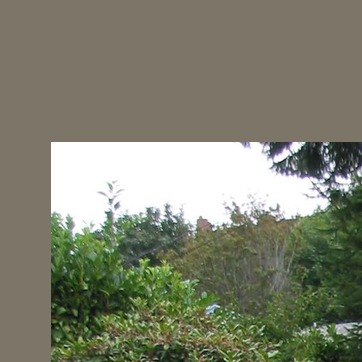
Material: sky